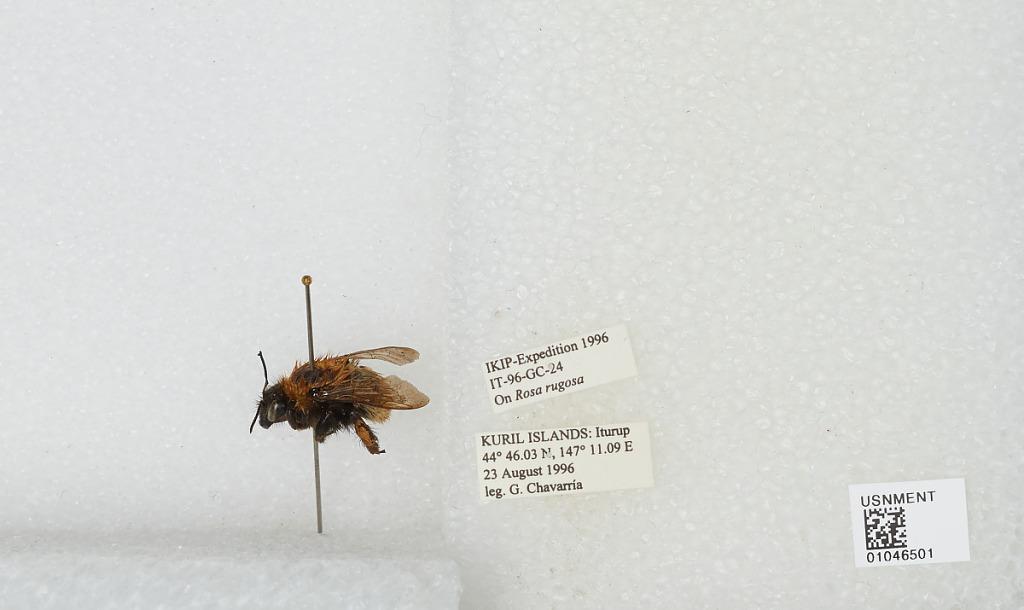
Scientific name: Bombus sp.
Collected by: G. Chavarria
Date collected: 1996-8-23
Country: Russia
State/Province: Sakhalin
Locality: Iturup, Kuril Islands
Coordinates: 44.7672, 147.185